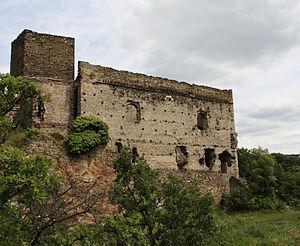
Château des Archevêque de Seyssuel (38), vue depuis Ouest. Corps de bâtiment principal.
Seyssuel est une commune française située dans le département de l'Isère, en région Auvergne-Rhône-Alpes.
La liste des châteaux de l'Isère recense de manière non exhaustive les mottes castales ou château de terre, les châteaux, château fort ou château de plaisance, les châteaux viticoles, les maisons fortes, les manoirs, situés dans le département français de l'Isère. Il est fait état des inscriptions et classements au titre des monuments historiques. Le département de l'Isère serait clairsemé de plus de 560 châteaux. Beaucoup de ces constructions ne sont plus que vestiges, mais Virieu, Vizille, Sassenage, Septème ont conservé leur splendeur. Forteresses féodales ou demeures somptueuses, aujourd'hui, 25 de ces châteaux sont ouverts à la visite.
Cet article recense les monuments historiques de l'Isère, en France.